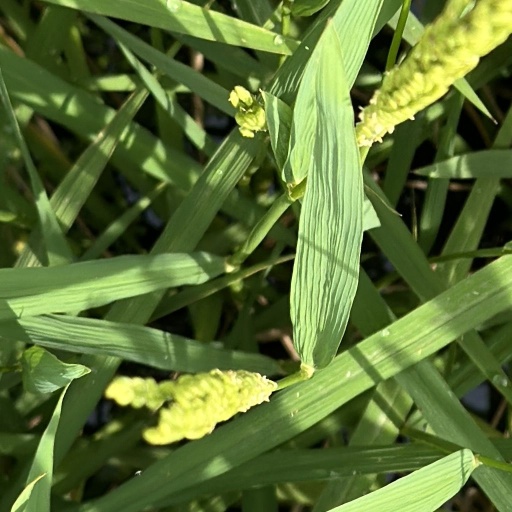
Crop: rice